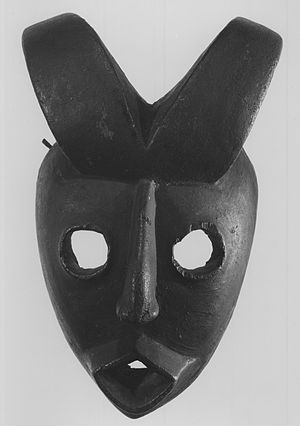
Brooklyn Museum
Ansigtsmaske fra Brooklyn Museum
Brooklyn Museum er det andetstørste kunstmuseum i New York City og blandt de største i USA. Det er beliggende i bydelen Brooklyn og har en samling bestående af over halvanden mio. objekter lige fra forhistoriske egyptiske værker til samtidskunst. Omkring 500.000 besøger museet årligt.